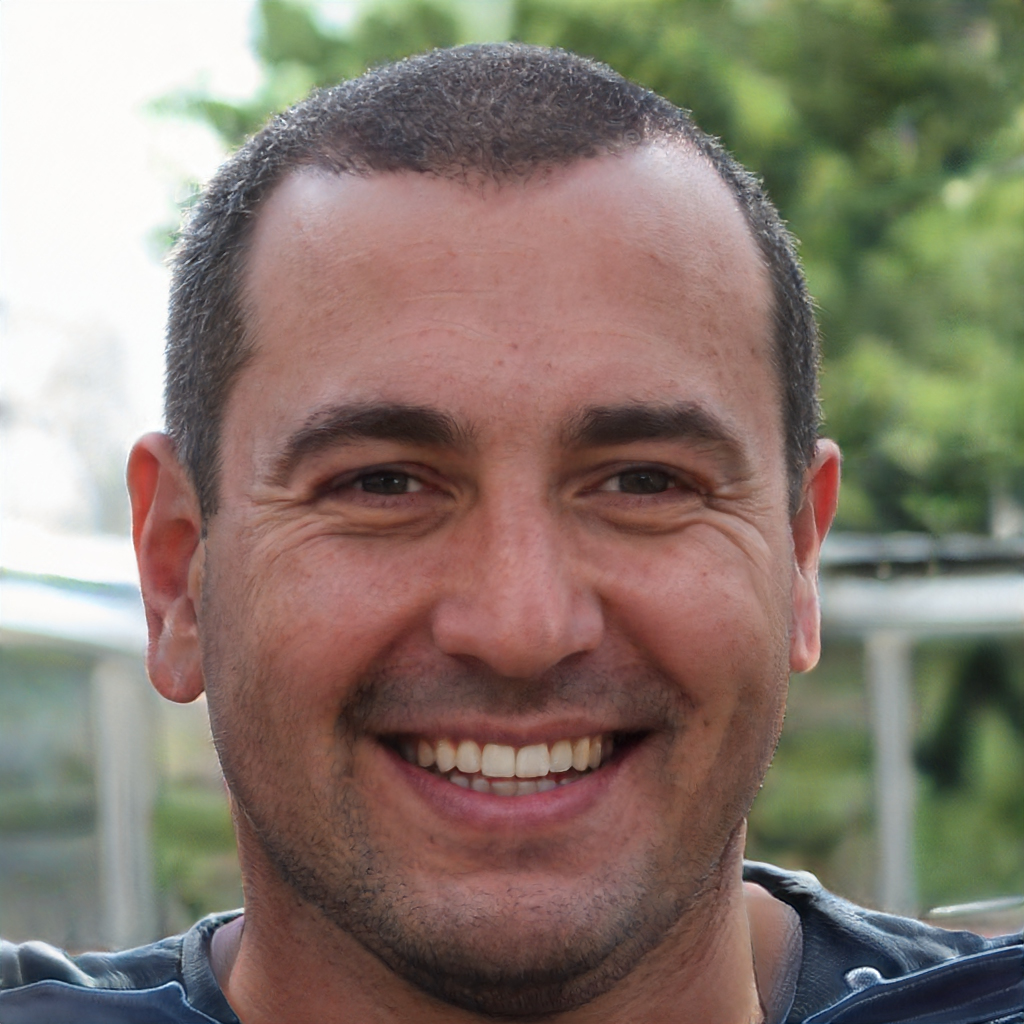
Gender: Male